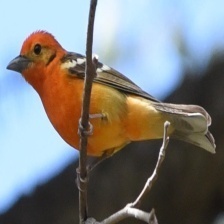
Species: FLAME TANAGER
Scientific name: PIRANGA BIDENTATA